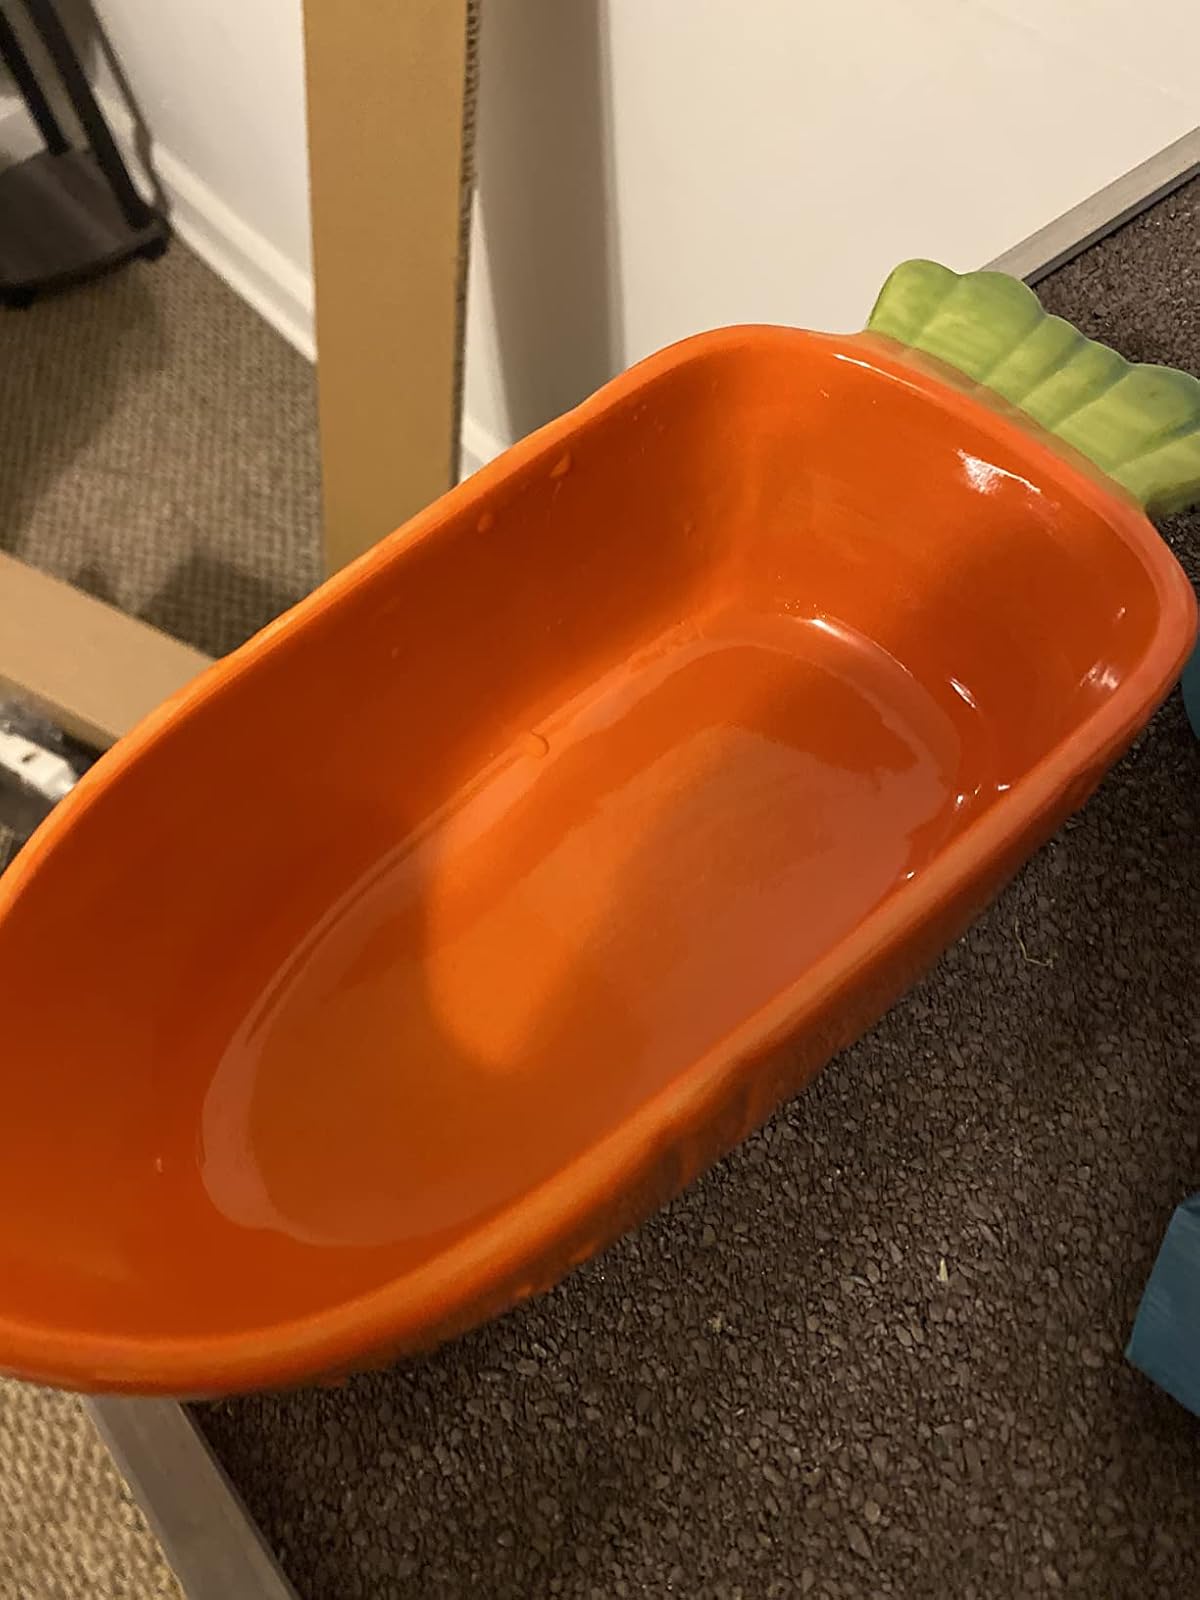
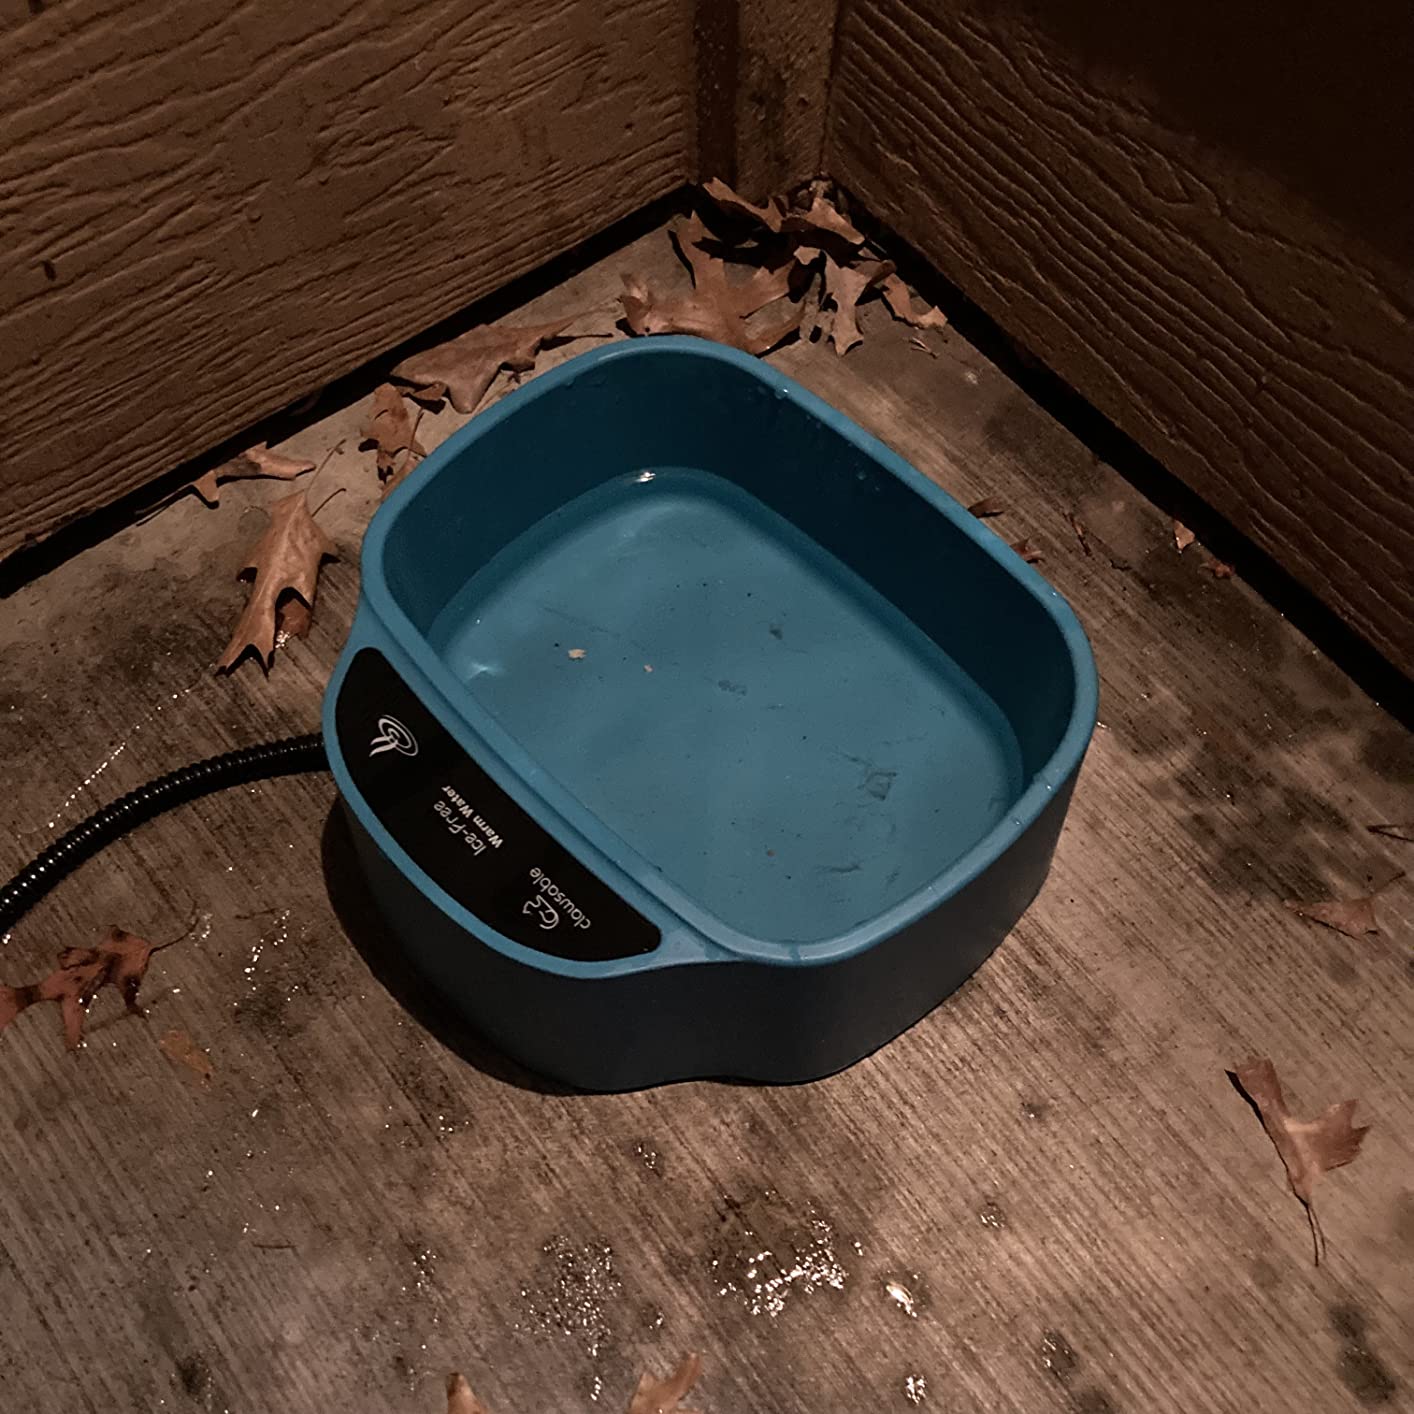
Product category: items_bowl
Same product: no